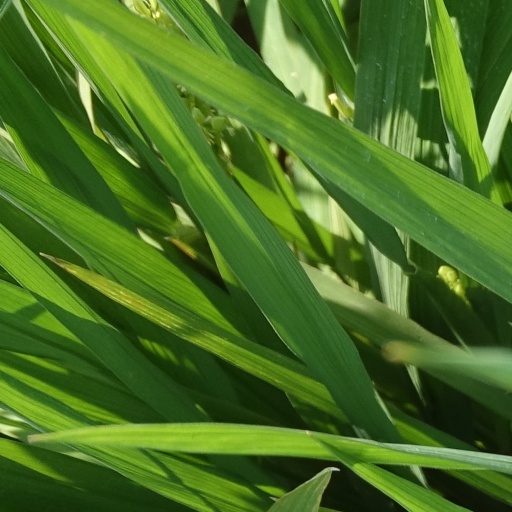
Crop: rice